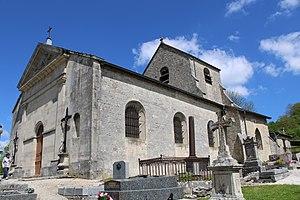
L'église.